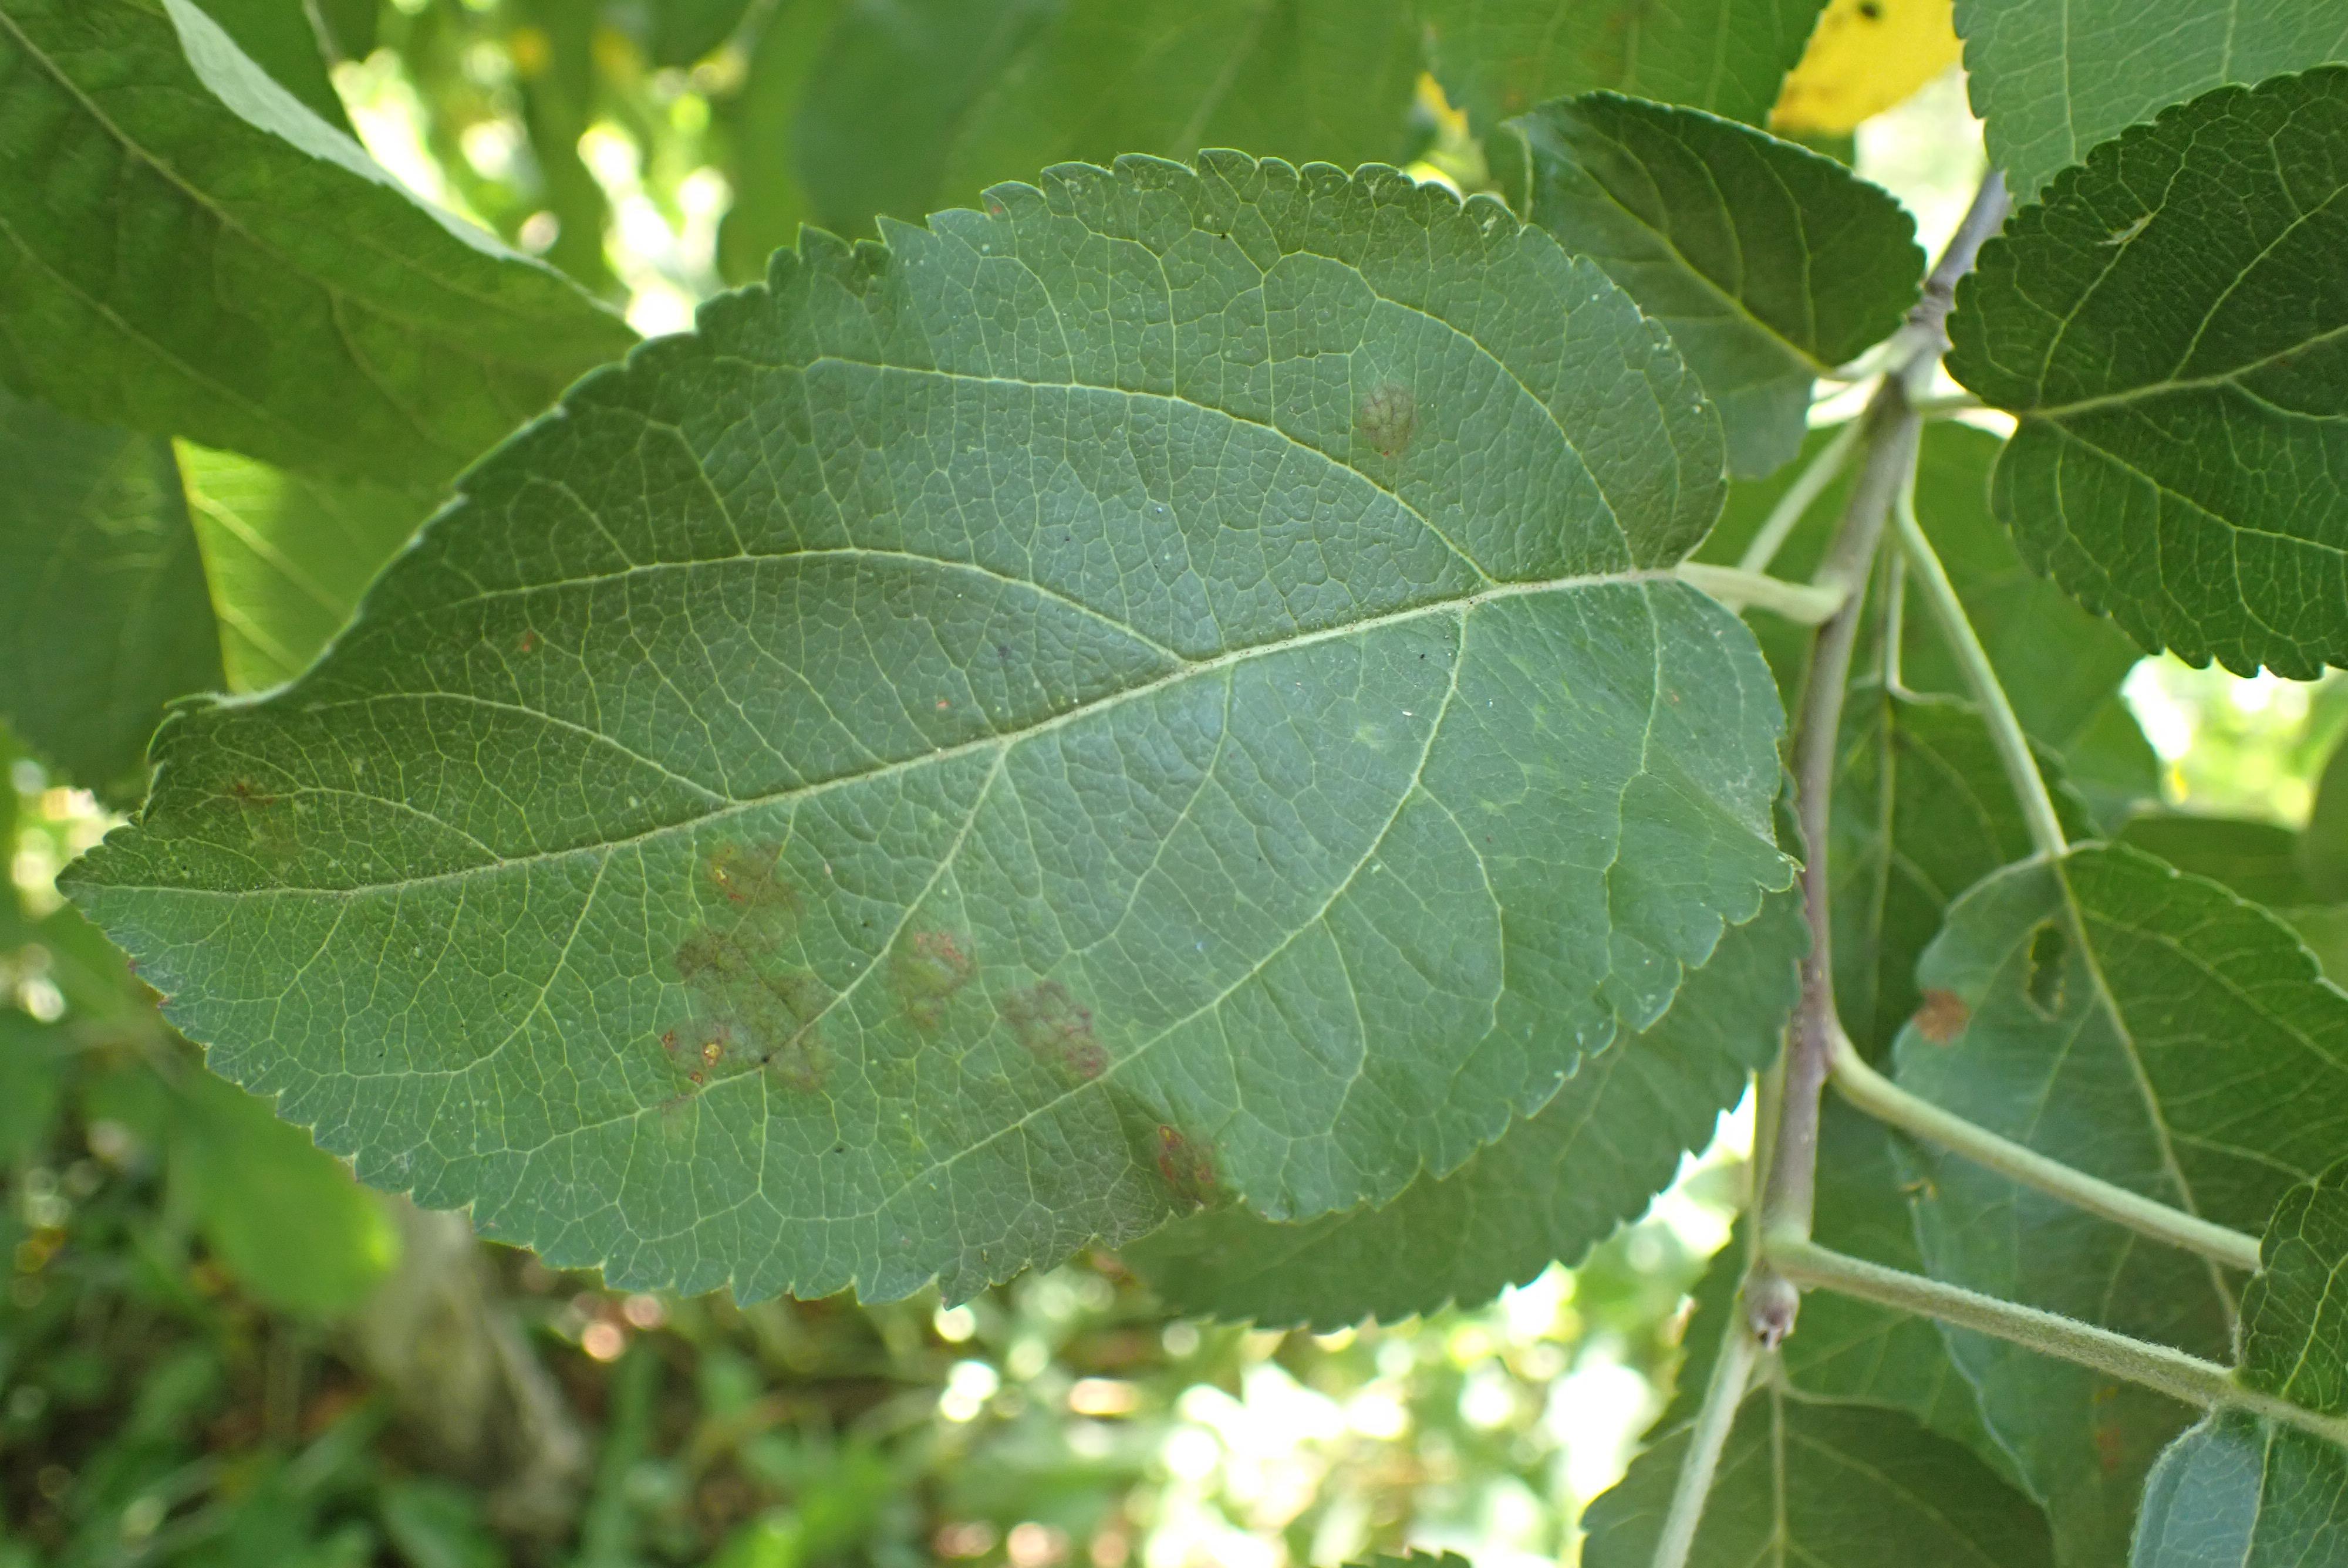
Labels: scab